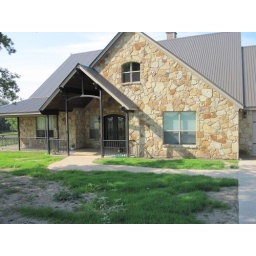
My BFF's new (amazing) house that sprung out of the ground as if by magic